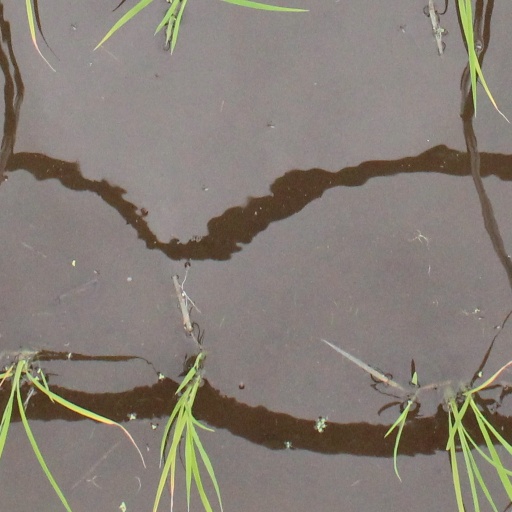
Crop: rice